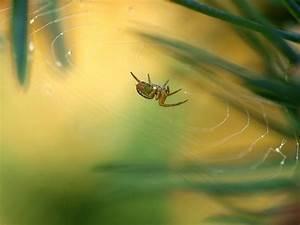
spider